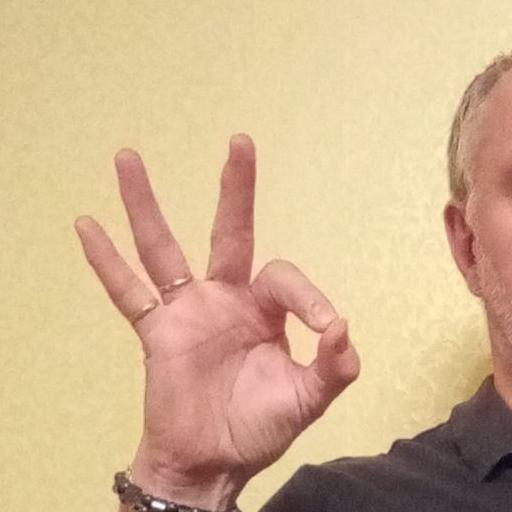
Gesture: ok